House of Lords (band)

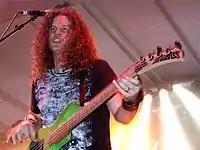
McCarvill performing with House of Lords at Lorca Rock Festival in 2006

A live album "Live in the UK" was released in January 2007.